Barendrecht

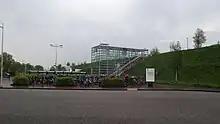
West entrance to the railway station

The nine tracks of all three of these lines, which run through the railway station, are covered over a length of 1.5 km (0.9 mi) to reduce the noise to the surrounding neighbourhoods. Nederlandse Spoorwegen services the station, with trains departing towards Dordrecht to the southeast and Rotterdam to the northwest four times an hour during the day during weekdays, reduced to two times an hour during the rest of the railways' normal service hours.